Sambar deer

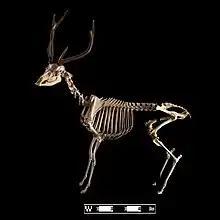
The skeleton displayed at the Museum of Veterinary Anatomy FMVZ USP in São Paulo, Brazil

The large, rugged antlers are typically rusine, the brow tines being simple and the beams forked at the tip, so they have only three tines. The antlers are typically up to long in fully adult individuals. As with most deer, only the males have antlers.